2015 Pan American Games

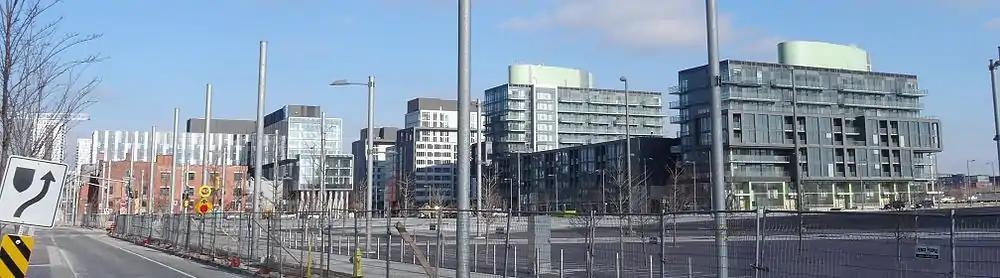
The 2015 Pan American Games Athletes' Village in January 2015

The Athlete's village cost $735 million CAD and had the capacity to hold up to 7,200 athletes and officials. After the games, the village was converted to 746 market-priced condominiums, 41 market-priced town homes, 250 affordable-rent apartments, 257 student dormitory units for George Brown College, office and retail units, and a YMCA recreation centre. The Athlete's Village was located in the West Don Lands along Front Street East between Bayview Avenue and Cherry Street in Toronto. The development was certified LEED Gold. Five satellite villages (all hotels and university residences) were also used to house athletes that were competing in venues far from the main village.